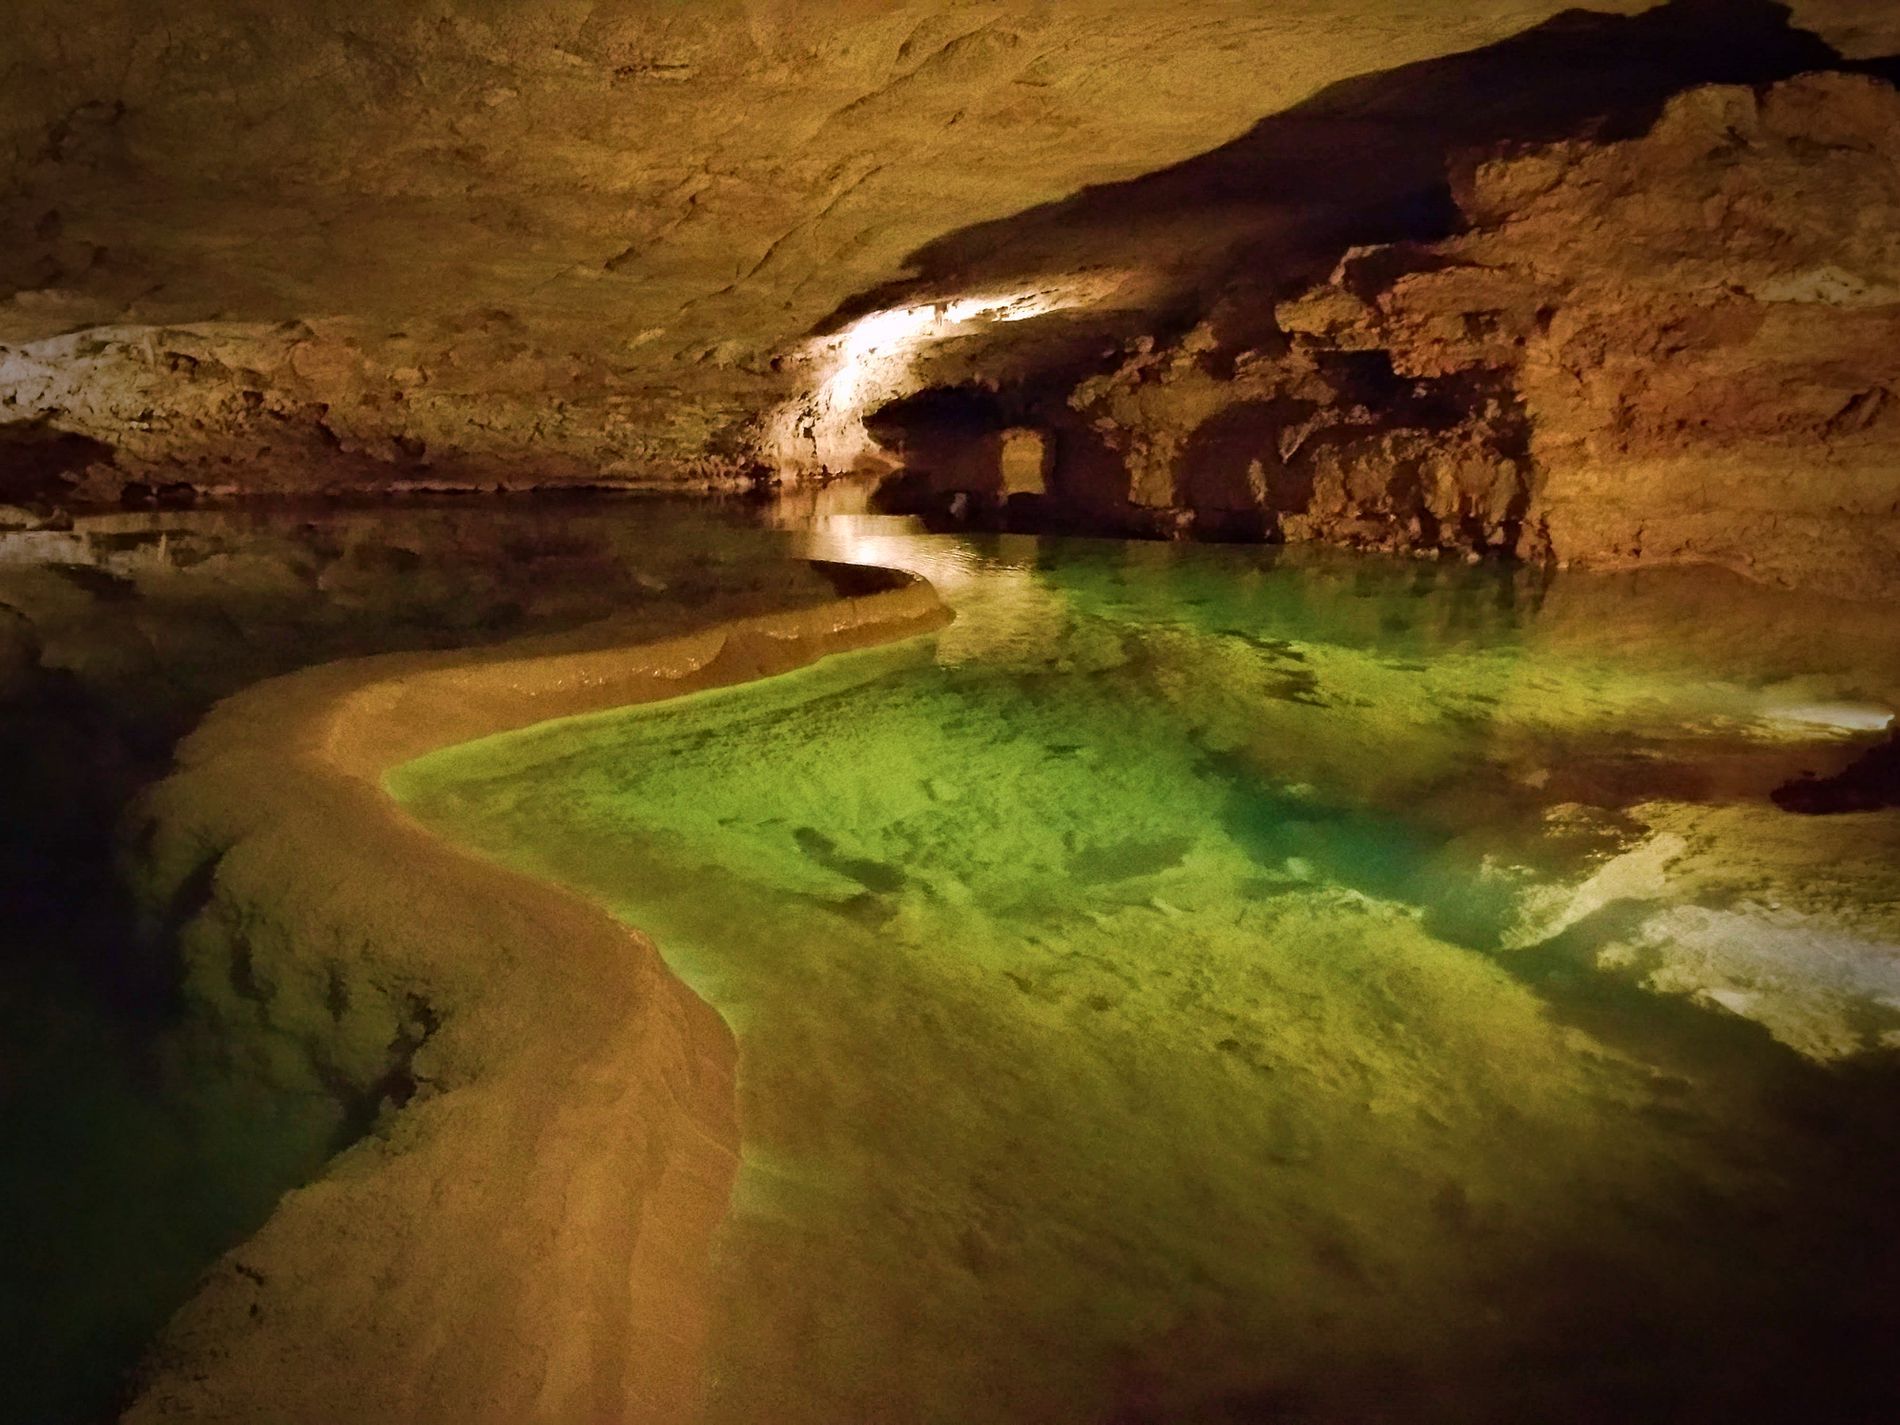
A Cave with a clear water pool
This image shows a beautiful cave containing a pool of clear water reflecting its ceiling. There is a sandy path cutting through the water.
The scene is a landscape image captured at an eye-level angle, showing a beautiful cave illuminated with warm lighting and containing a pool of clear greenish-blue water. The scene evokes a peaceful and serene atmosphere.
Labels: Cave, Nature, Outdoors, Scenery, Coast, Cove, Sea, Shoreline, Water, Wilderness, Path, ceiling
Camera: samsung SM-N910F
Aperture: F2.2
Exposure: 1/8 sec
ISO: 1000
Focal length: 4.8 mm